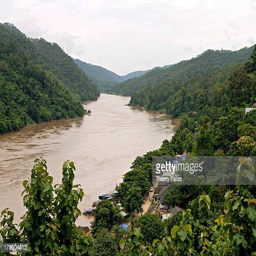
river marking the border during the monsoon season